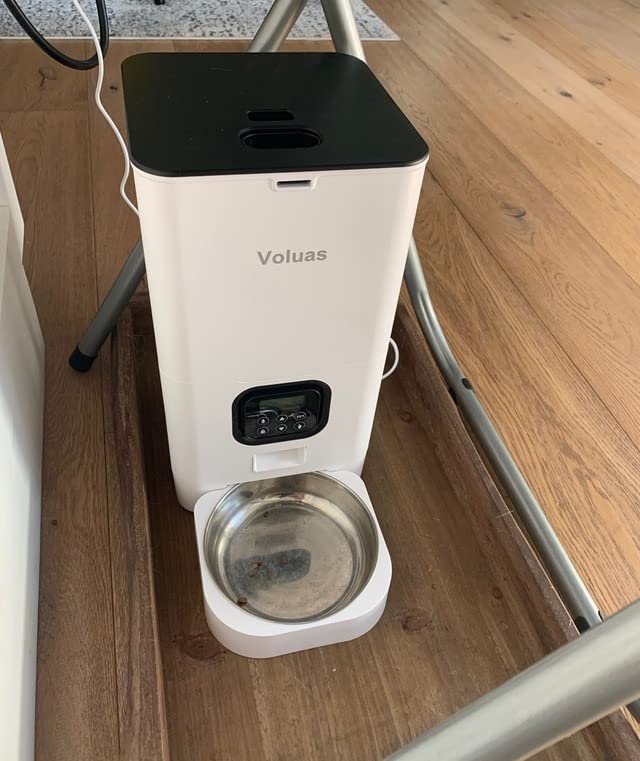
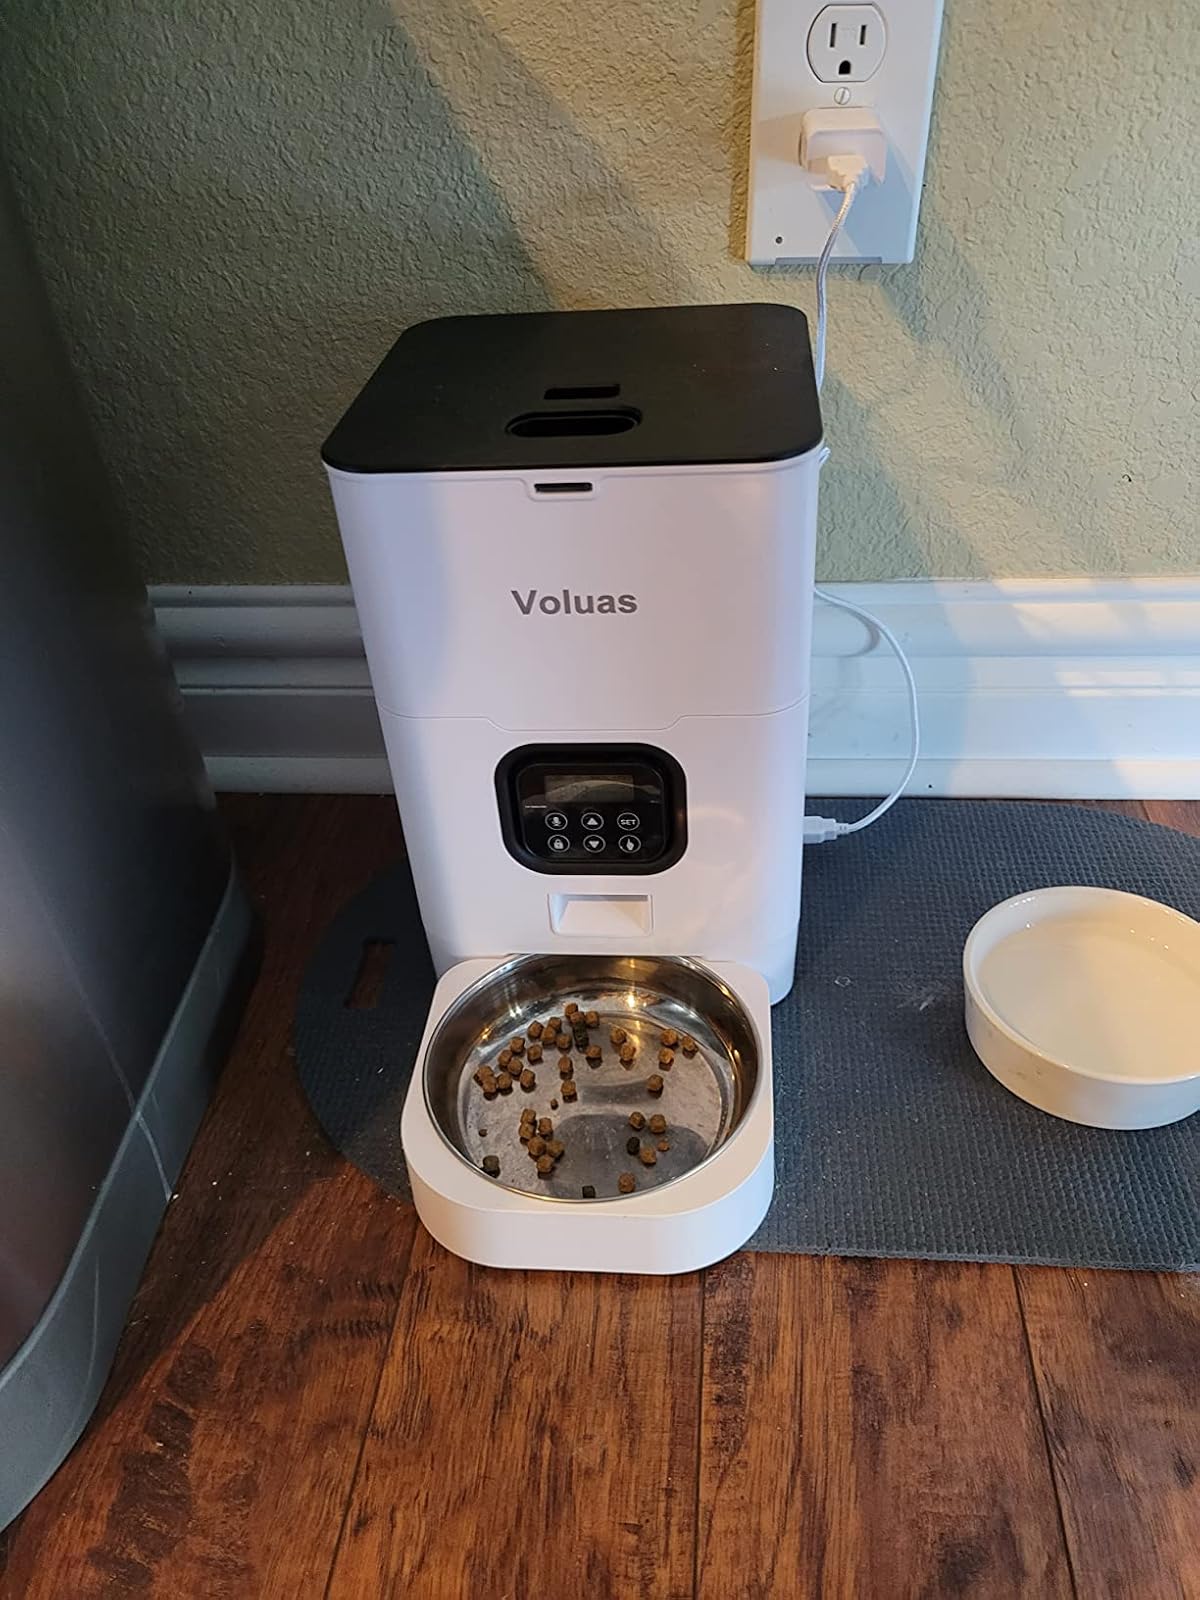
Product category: items_feeder
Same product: yes